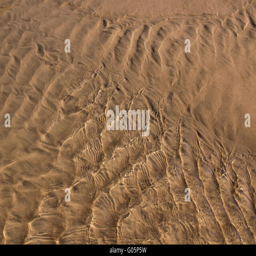
golden fine sand on the shoreline , creating abstract pattern during the tide